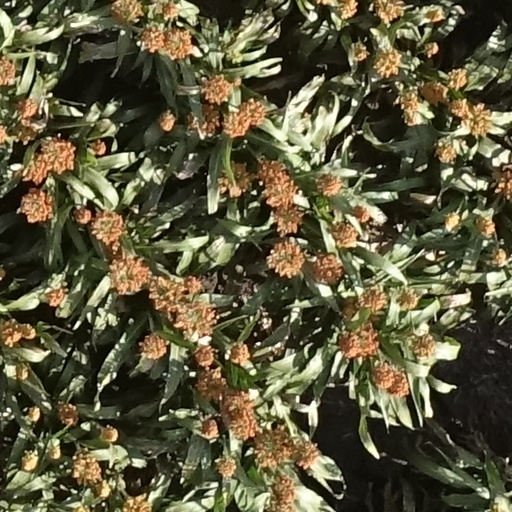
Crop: sorghum